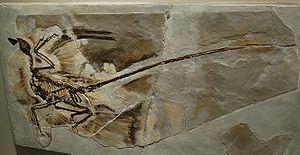
Microraptor gui est une espèce éteinte de dinosaures de la famille des dromaesauridés qui a vécu en Chine durant le Crétacé inférieur, il y a environ entre −125 et −113 Ma.